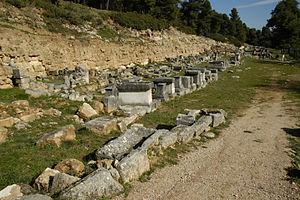
L'Amphiaréion d'Oropos, est un sanctuaire consacré au héros Amphiaraos, situé dans les collines, à 6 km au sud du port fortifié d'Oropos, où les pèlerins venaient trouver des réponses oraculaires et de guérison.